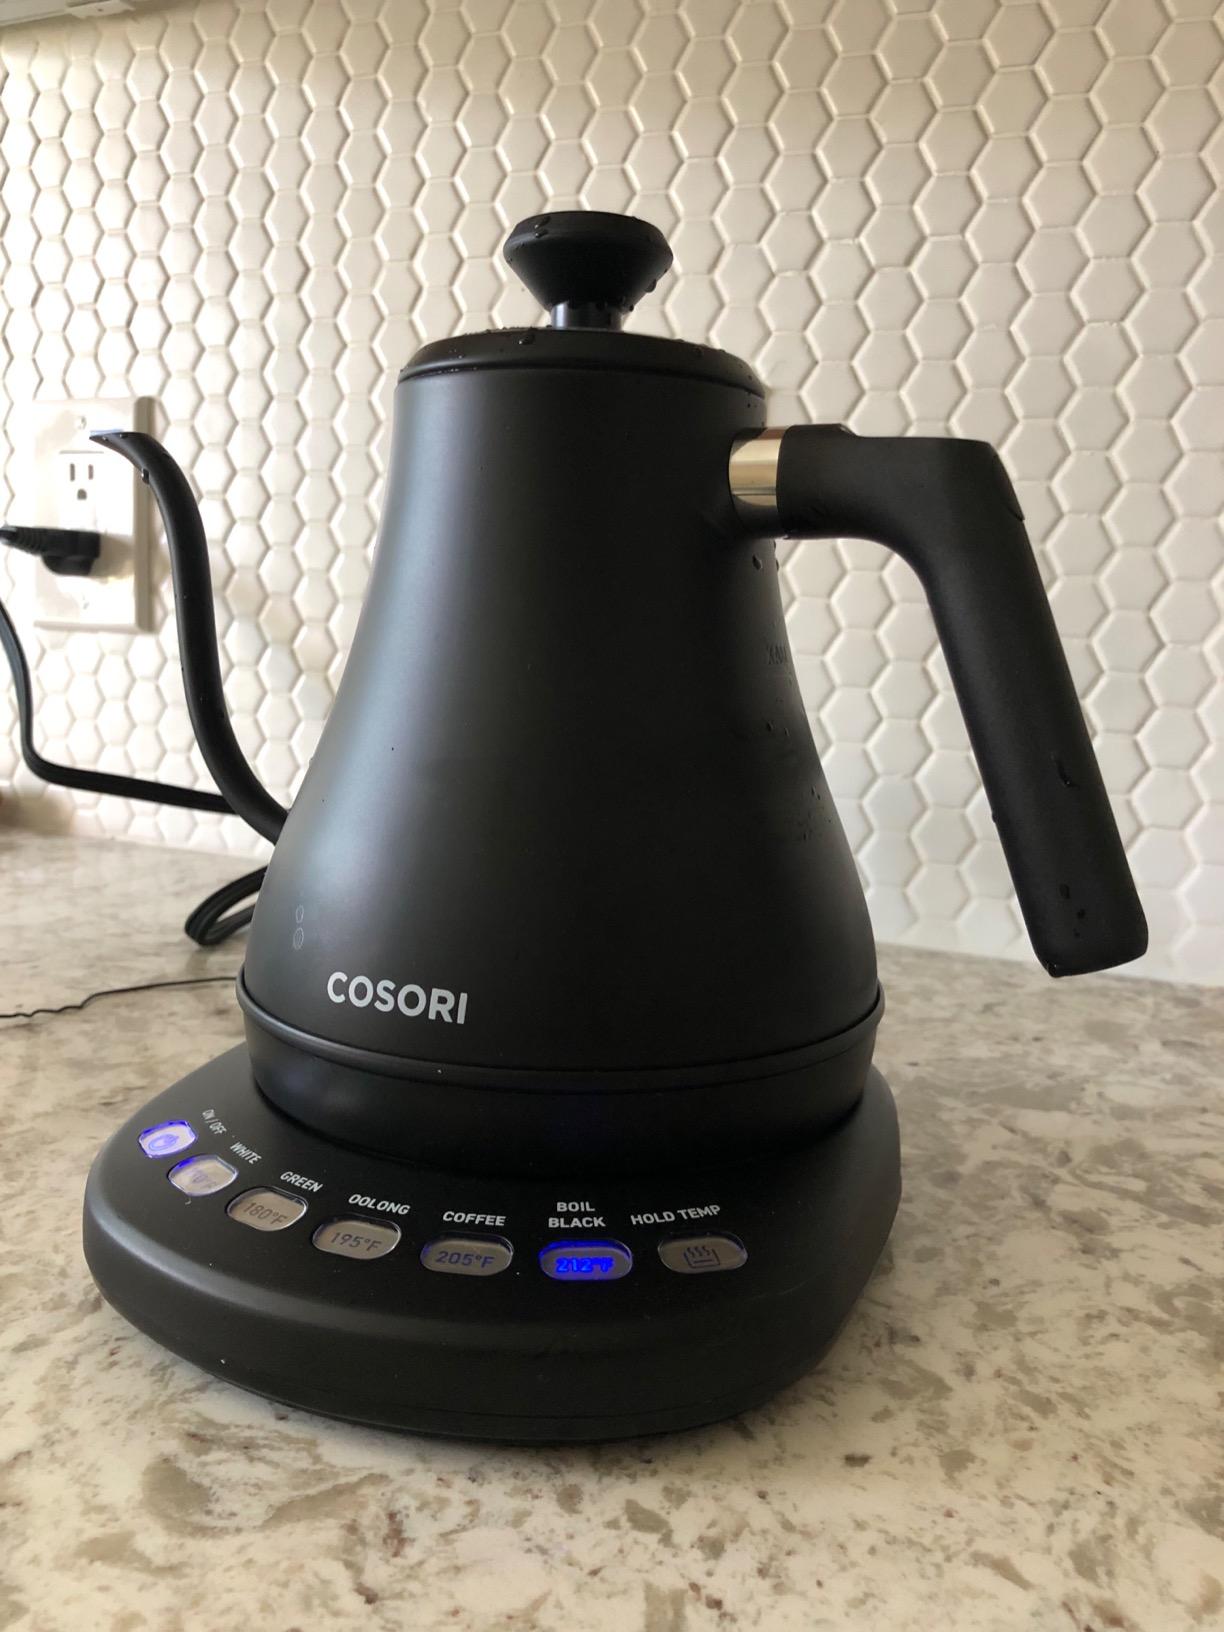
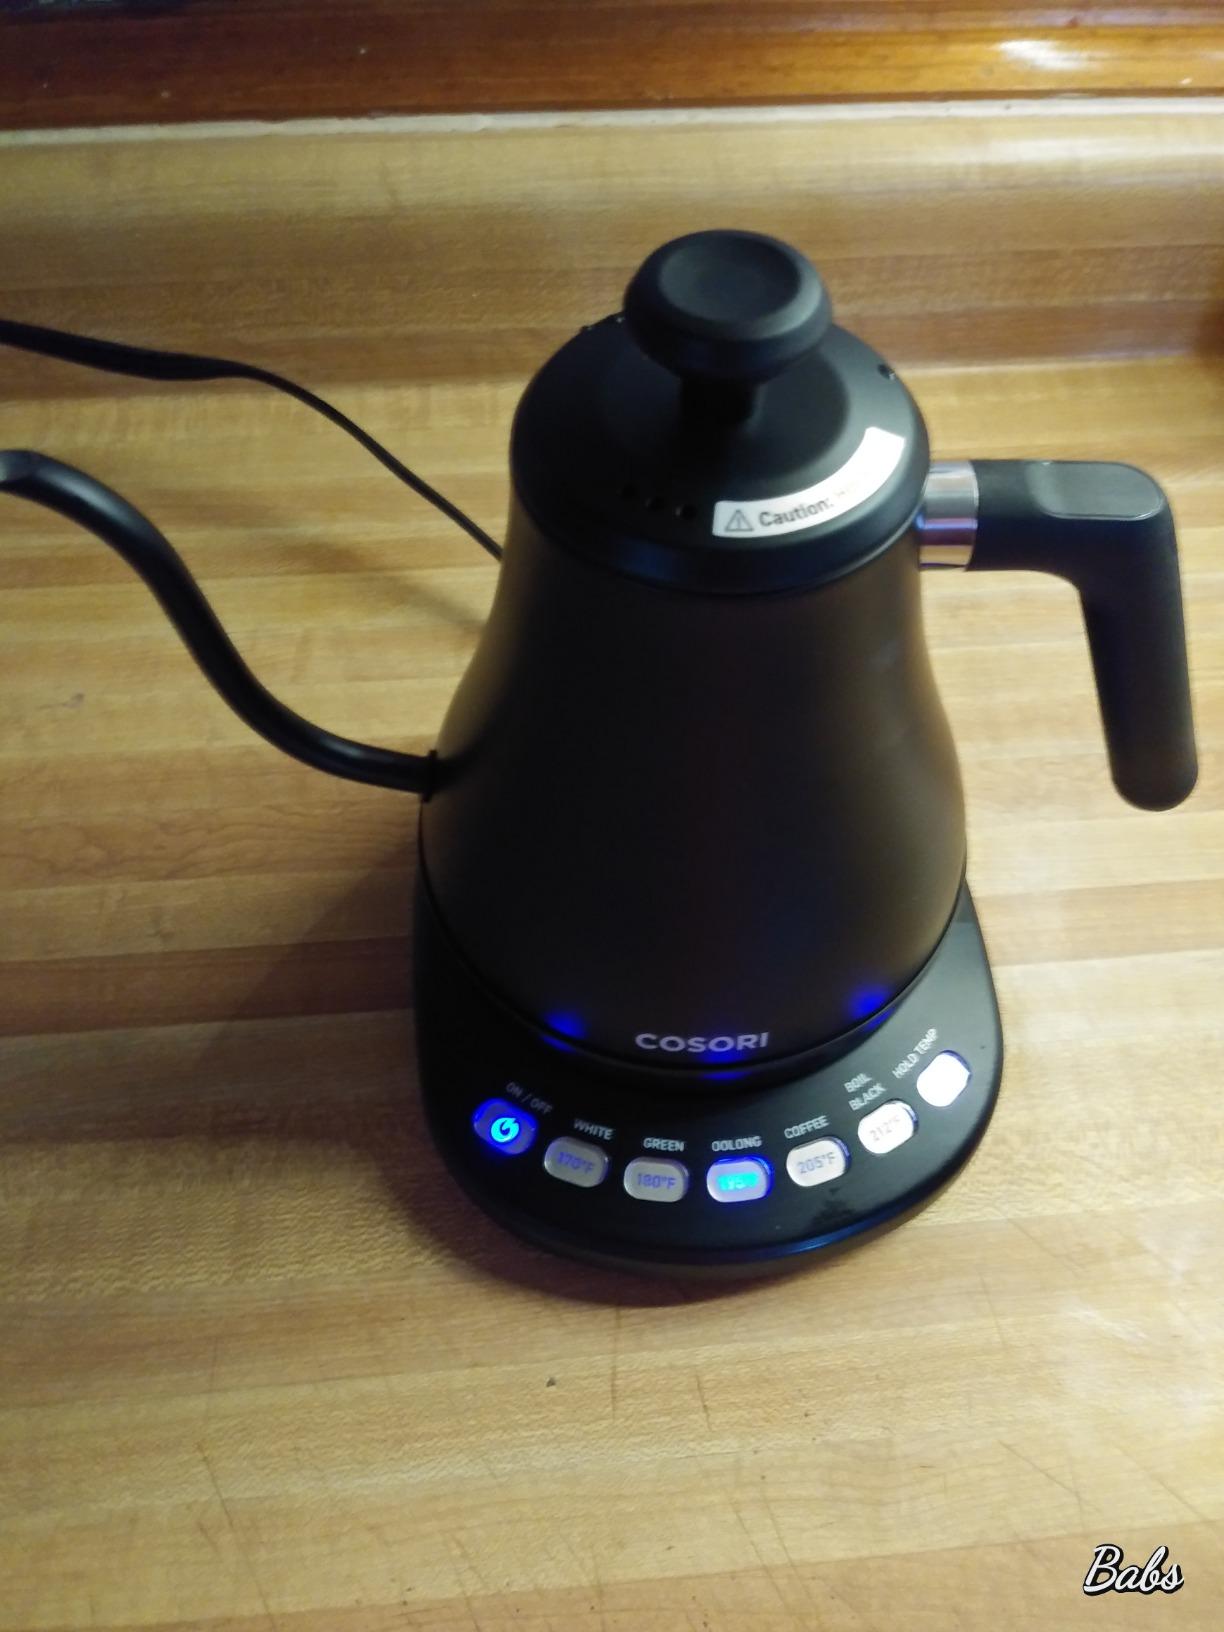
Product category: items_kettle
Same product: yes